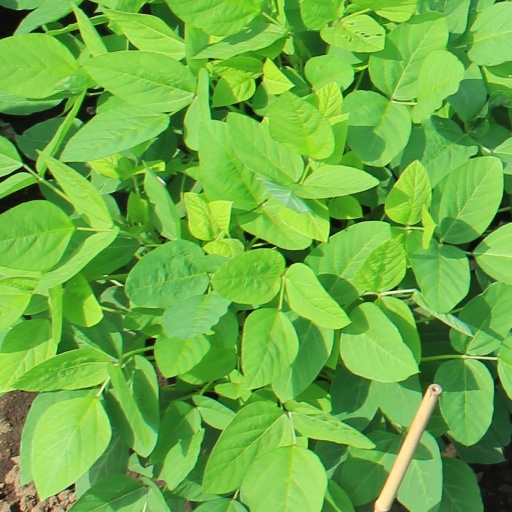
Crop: soybean